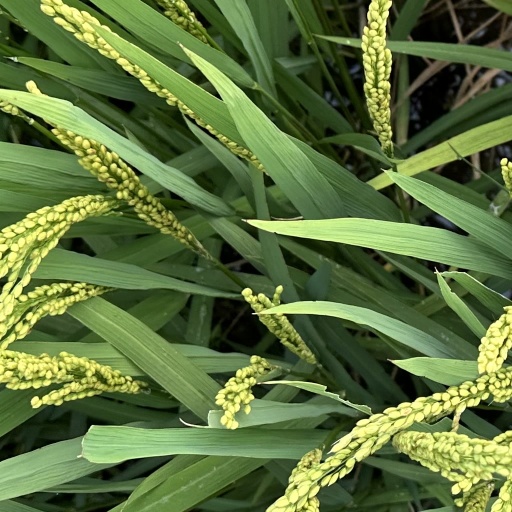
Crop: rice